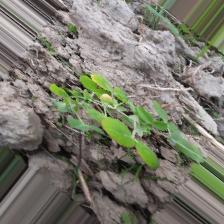
Label: Lentil Rust